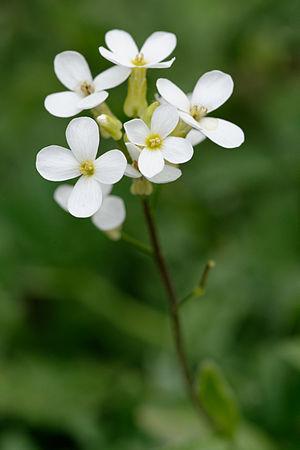
Arabette des dames (Arabidopsis thaliana), école de botanique du Jardin des Plantes de Paris, France